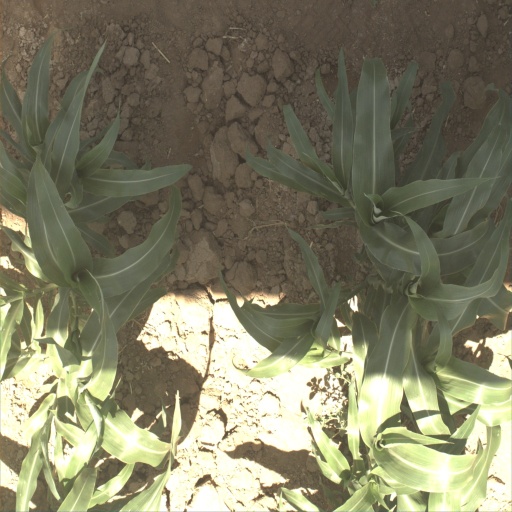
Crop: sorghum